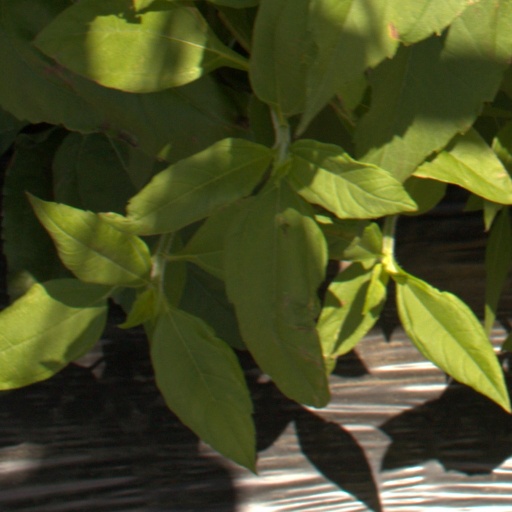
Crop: Jerusalem artichoke